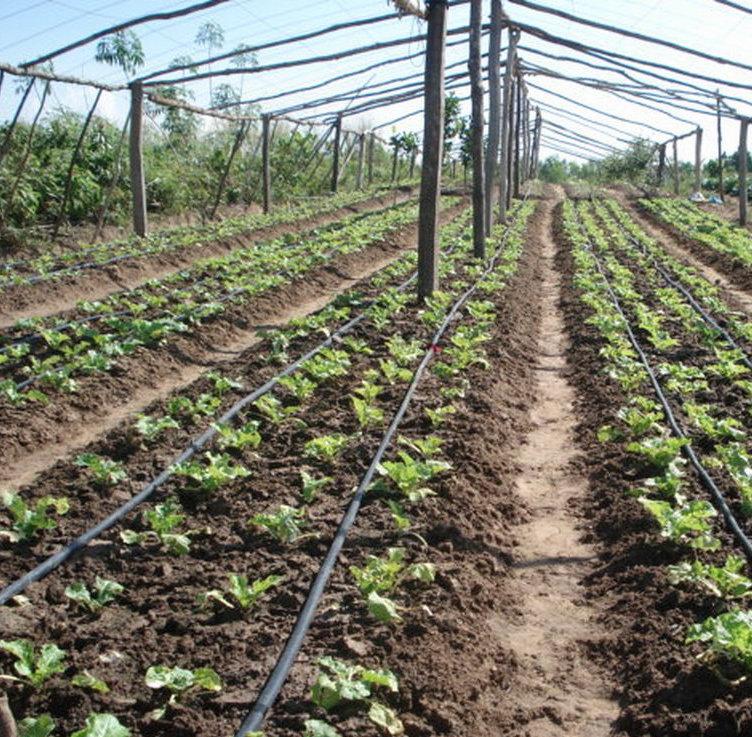
Shamba la kisasa la mbogamboga likiwa limetengenezwa ndani ya jengo lenye paa la plastiki huku mimea ikiwa imepangwa kwenye mistari iliyopangwa vizuri na mfumo wa umwagiliaji kwa njia ya matone kupitia mabomba meusi yaliyolazwa katikati ya mimea hiyo.